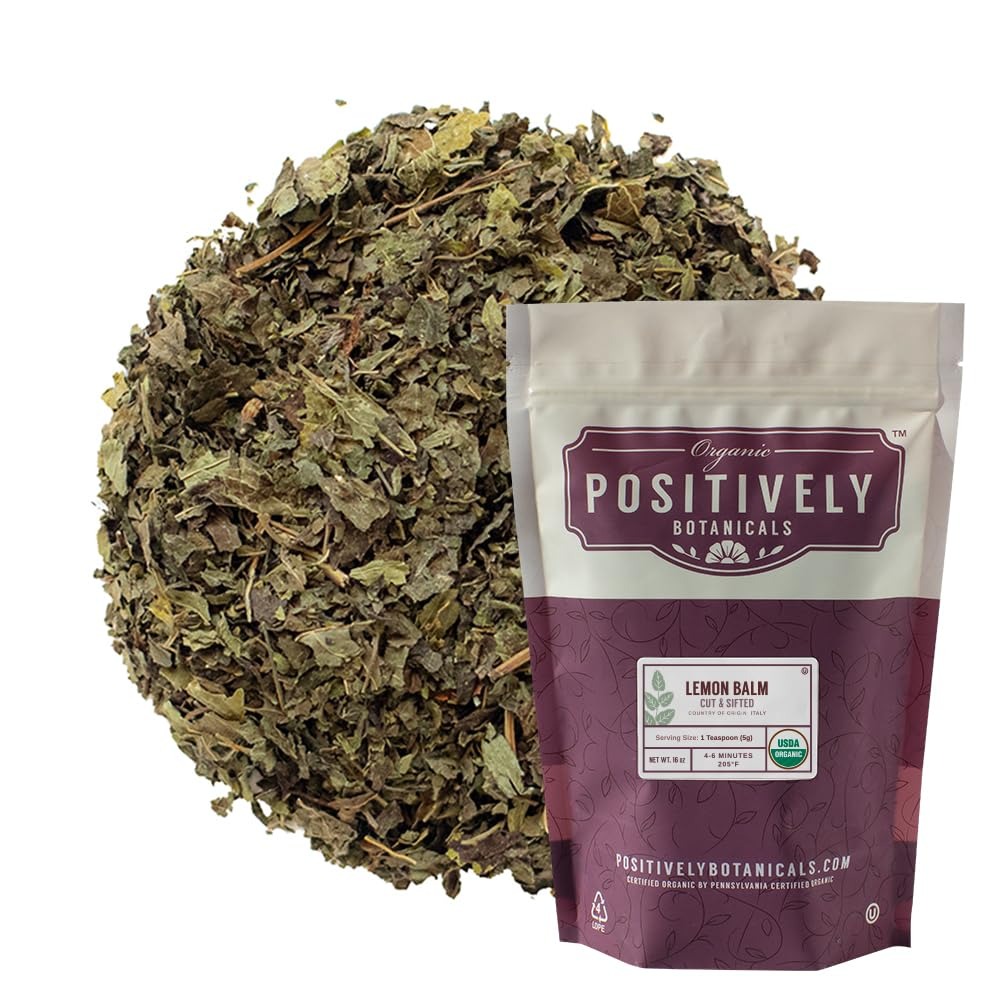
Item Name: Organic Positively Botanicals Company, Lemon Balm, Herbal Tea Loose Leaf Botanical, 16 Ounce
Value: 16.0
Unit: Ounce

Price: 25.99